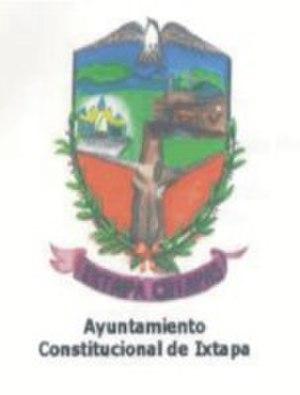
Ixtapa est une municipalité du Chiapas, au Mexique. Elle couvre une superficie de 313 km² et compte 27 198 habitants en 2015.